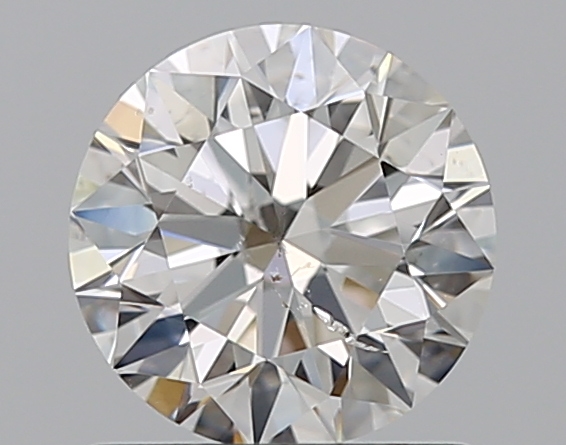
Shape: round
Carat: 0.9
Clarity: SI2
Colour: F
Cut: EX
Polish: EX
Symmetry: EX
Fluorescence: N
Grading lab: GIA
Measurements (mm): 6.09 x 6.13 x 3.82